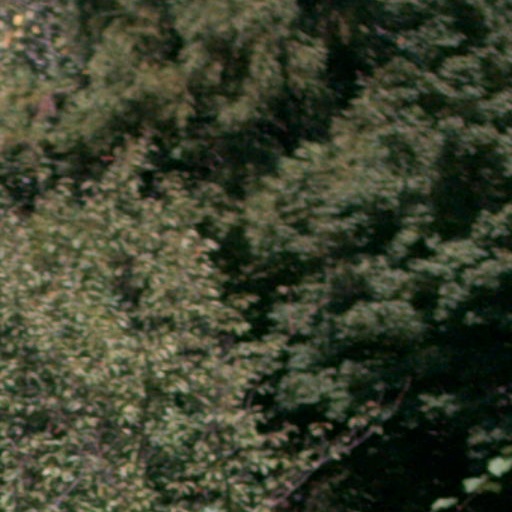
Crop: cassava